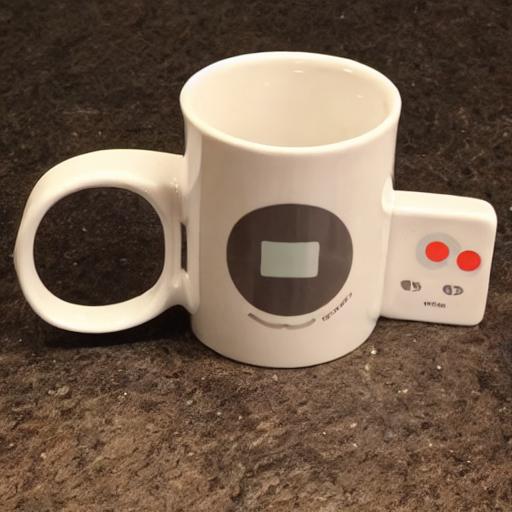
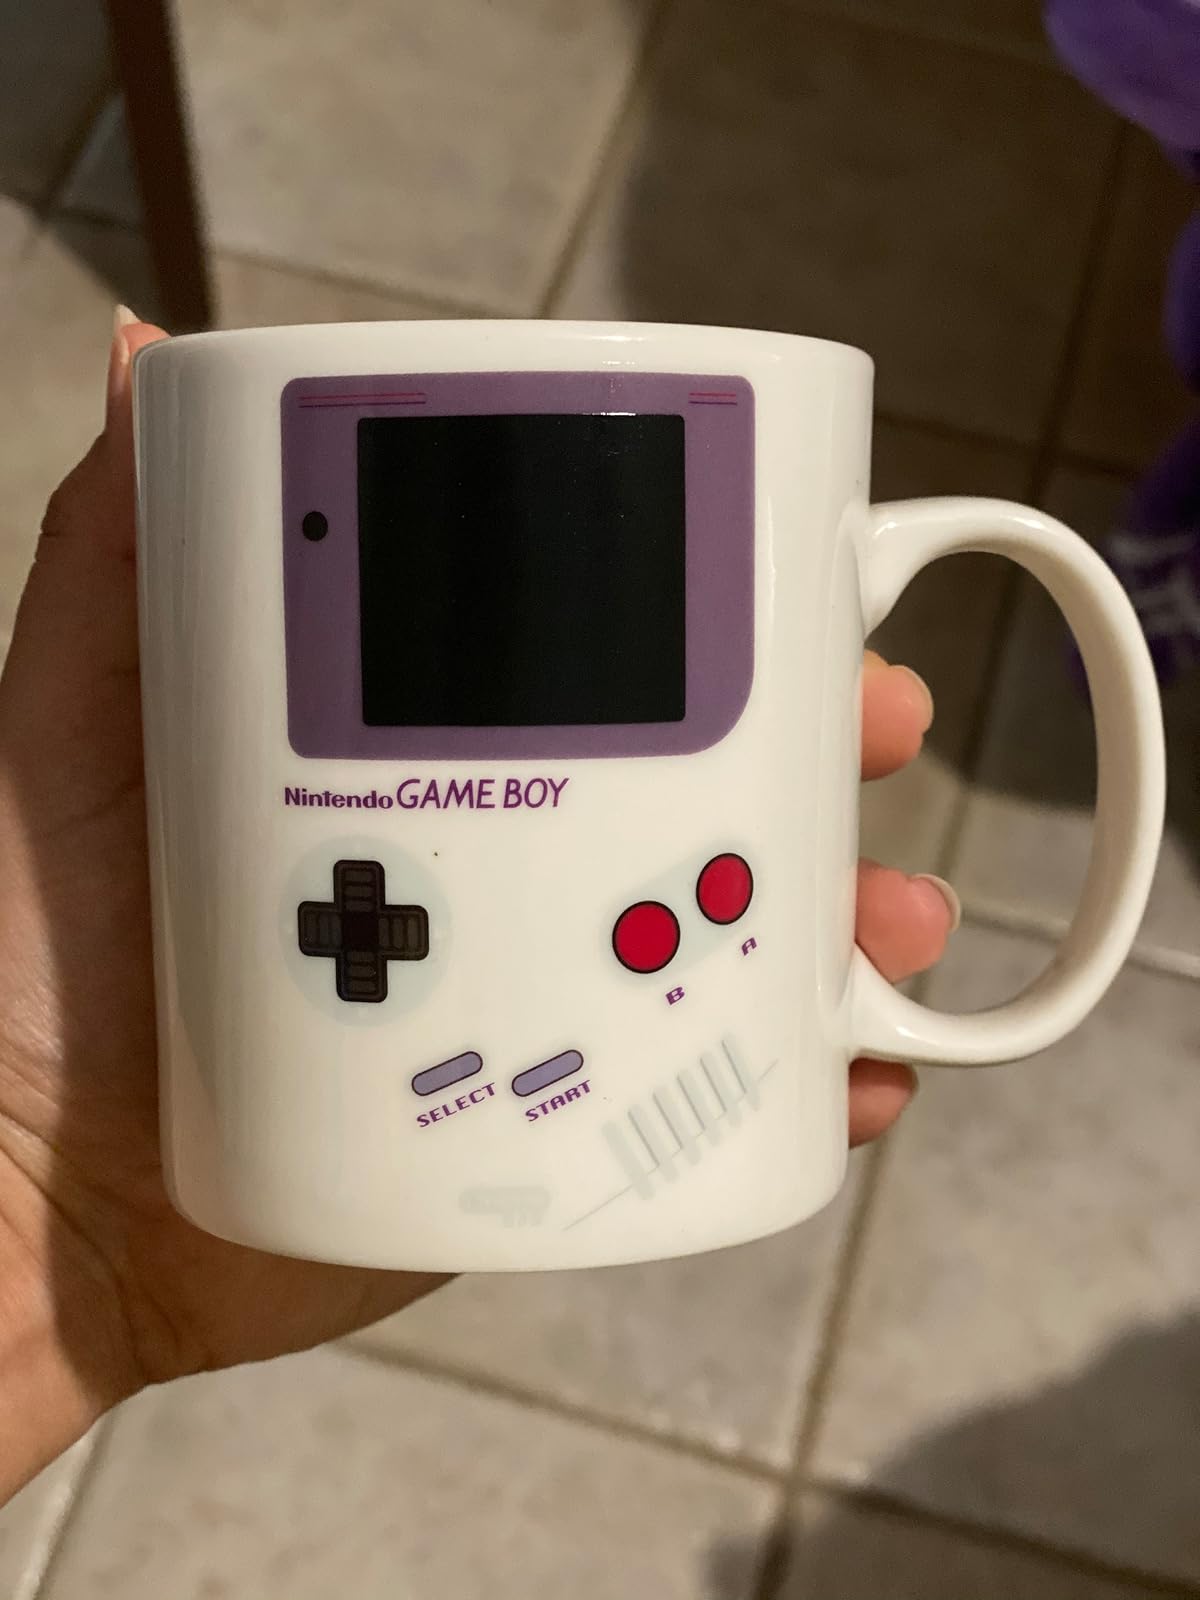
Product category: items_mug
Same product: no